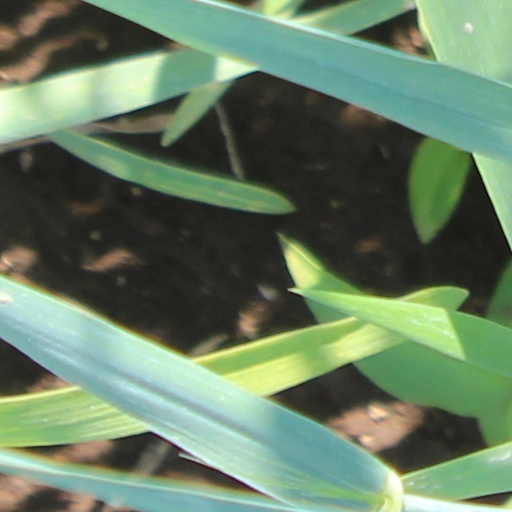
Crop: wheat